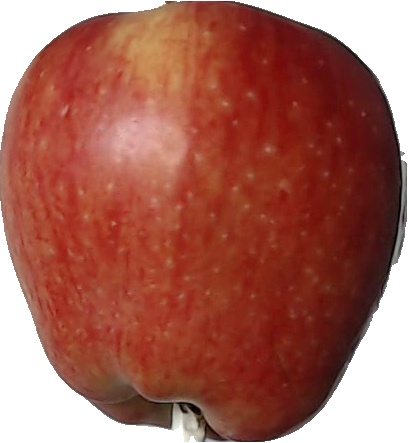
Label: apple_red_1